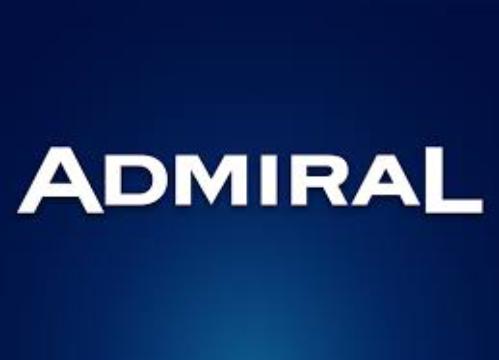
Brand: Admiral
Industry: Clothes